Agnes of Brandenburg

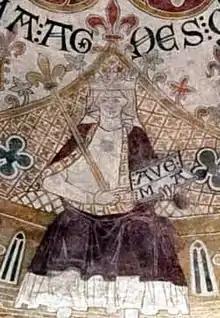
Fresco of Queen Agnes from the ceiling of St. Bendt's Church, Ringsted

Agnes of Brandenburg (c. 1257 – 29 September 1304) was the Queen consort of Denmark and Duchess Regnant of Estonia by marriage to King Eric V of Denmark. As a widow, she served as the regent of Denmark for her son, King Eric VI, during his minority from 1286 until 1293.